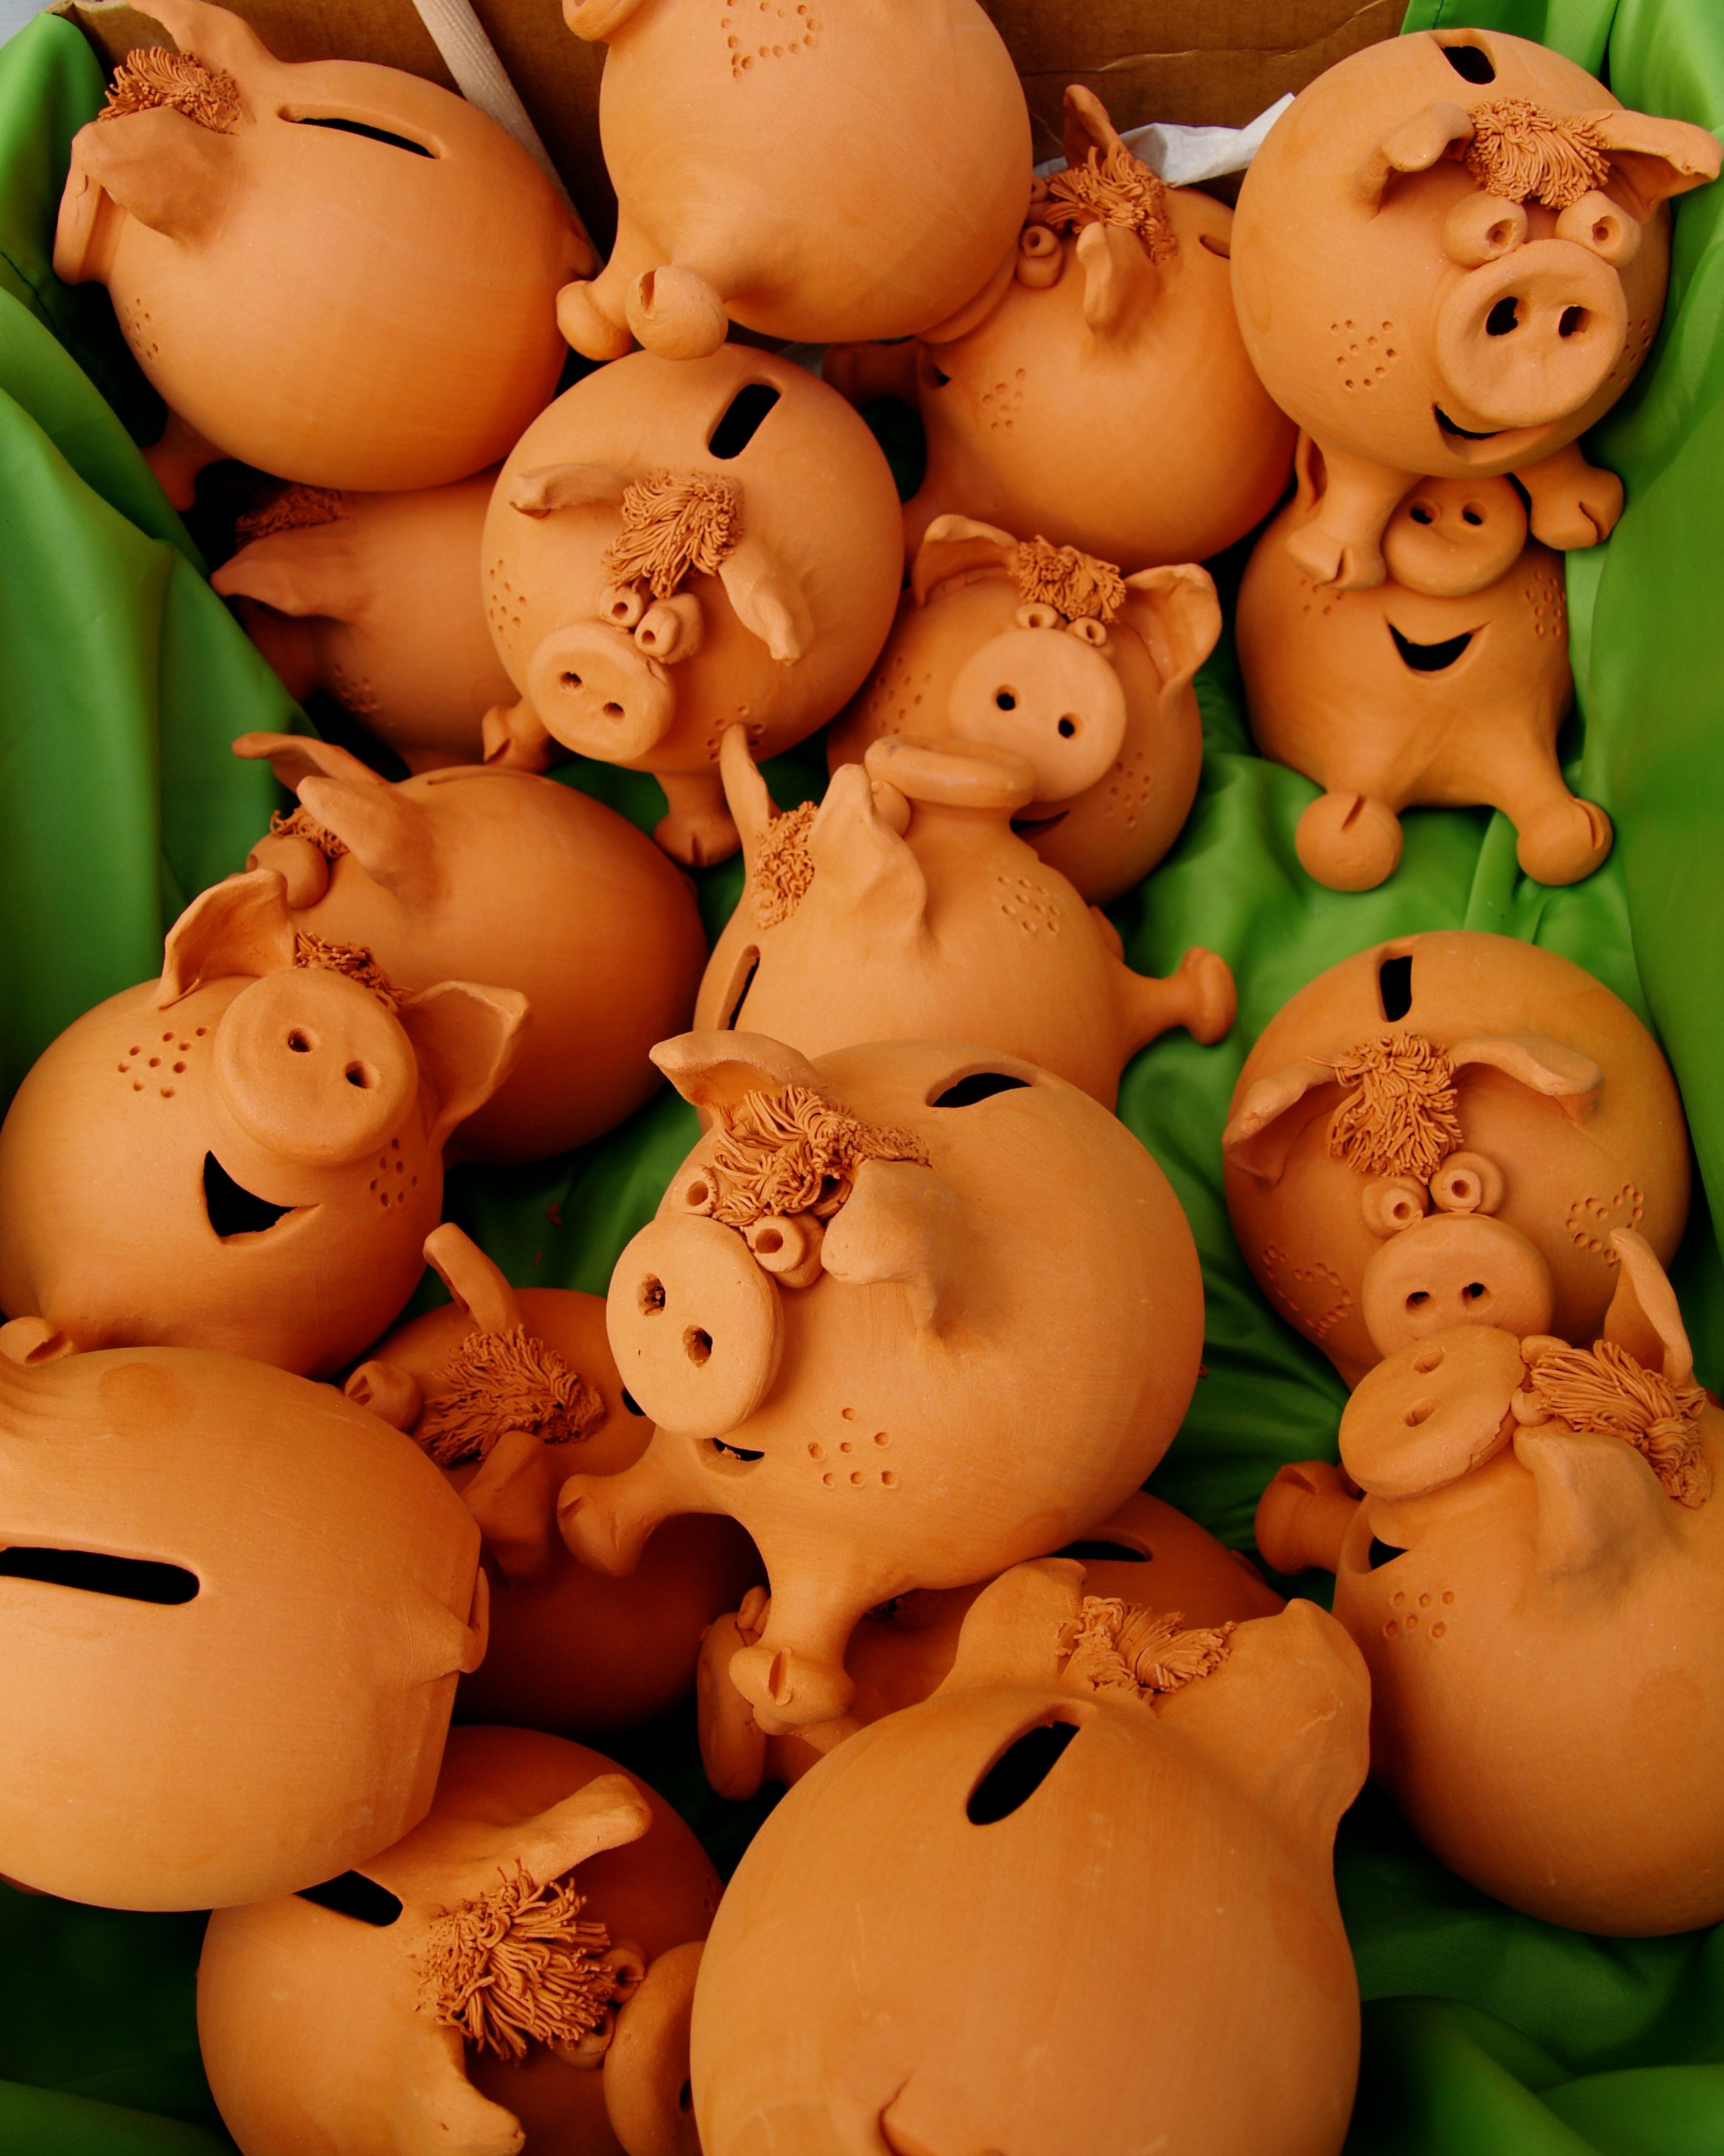
gift, food, produce, child, fun, skin, funny, hungary, pig, souvenir, sweetness, flavor, money box, handicraftsman